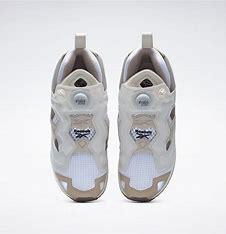
Brand: Reebok
Model: Instapump Fury 95